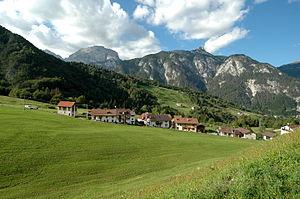
Les Alpes juliennes sont un massif des Préalpes orientales méridionales. Elles s'étendent des régions de la Haute-Carniole et de la Goriška en Slovénie jusqu'à la région du Frioul-Vénétie Julienne en Italie.